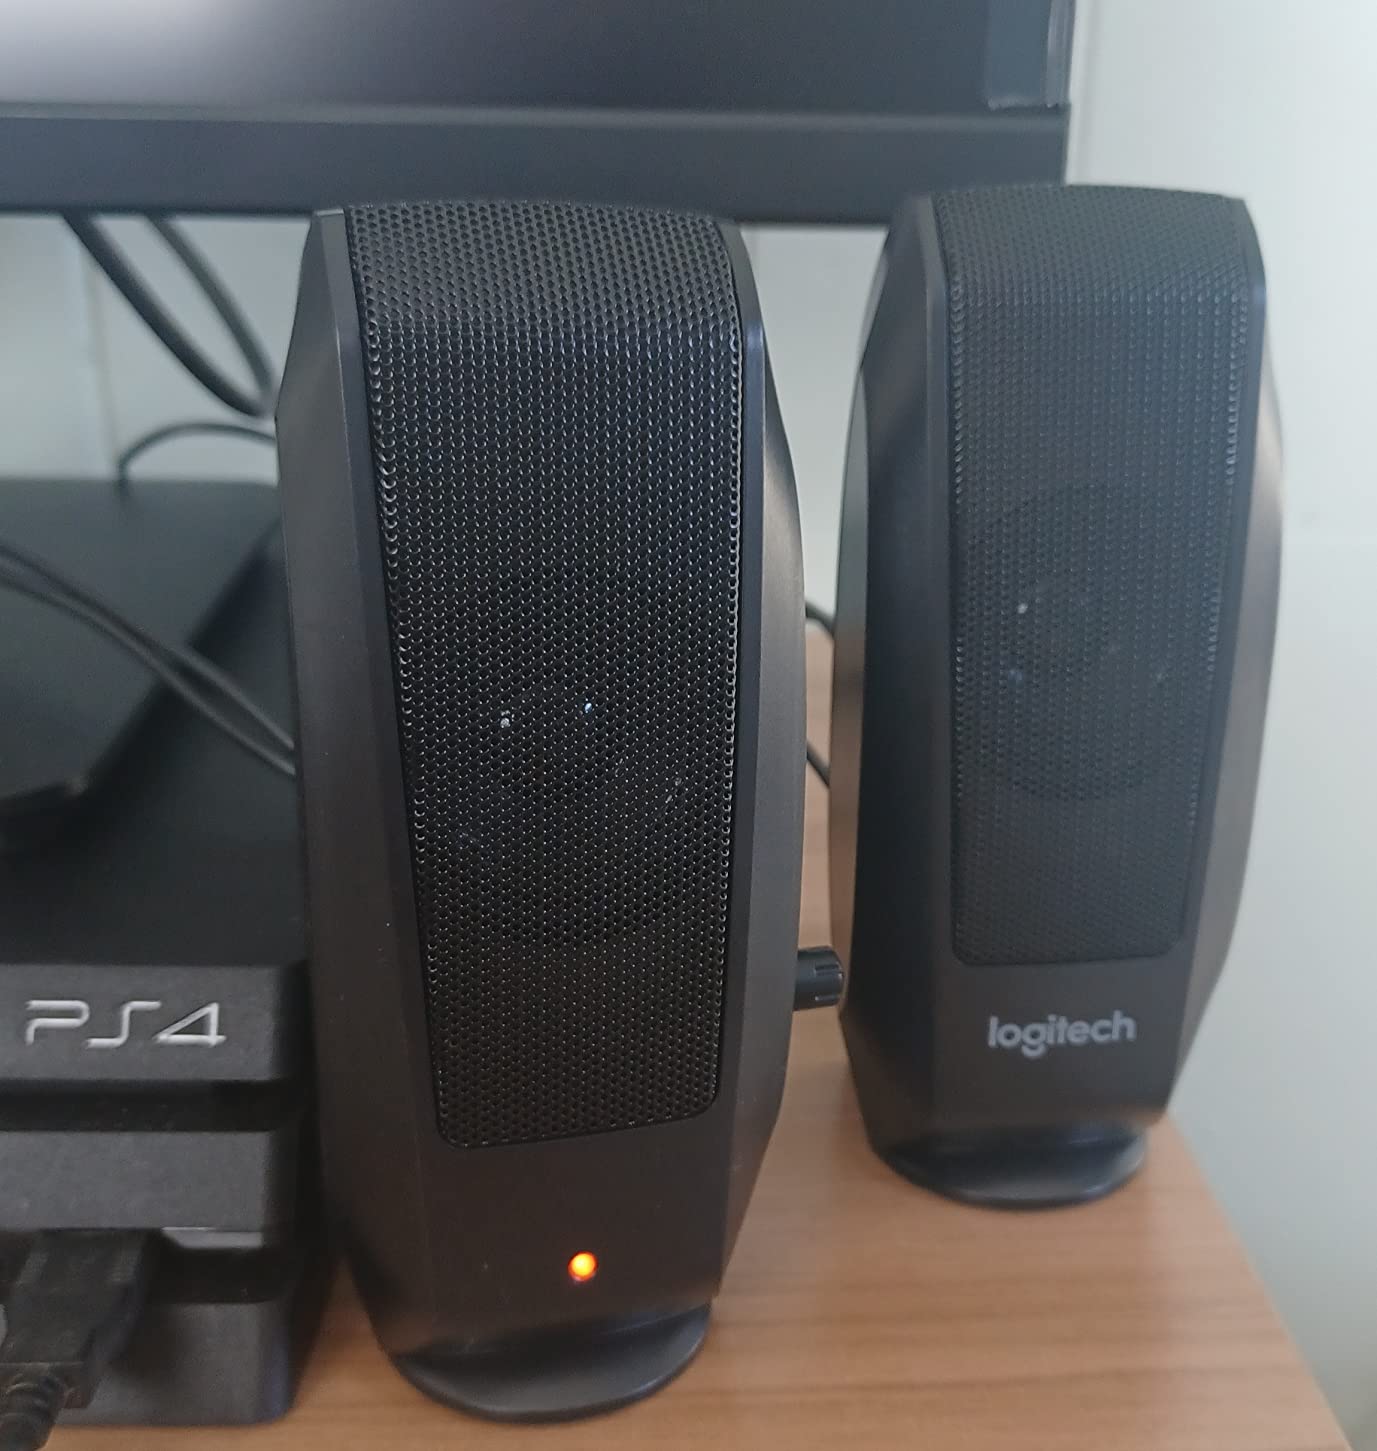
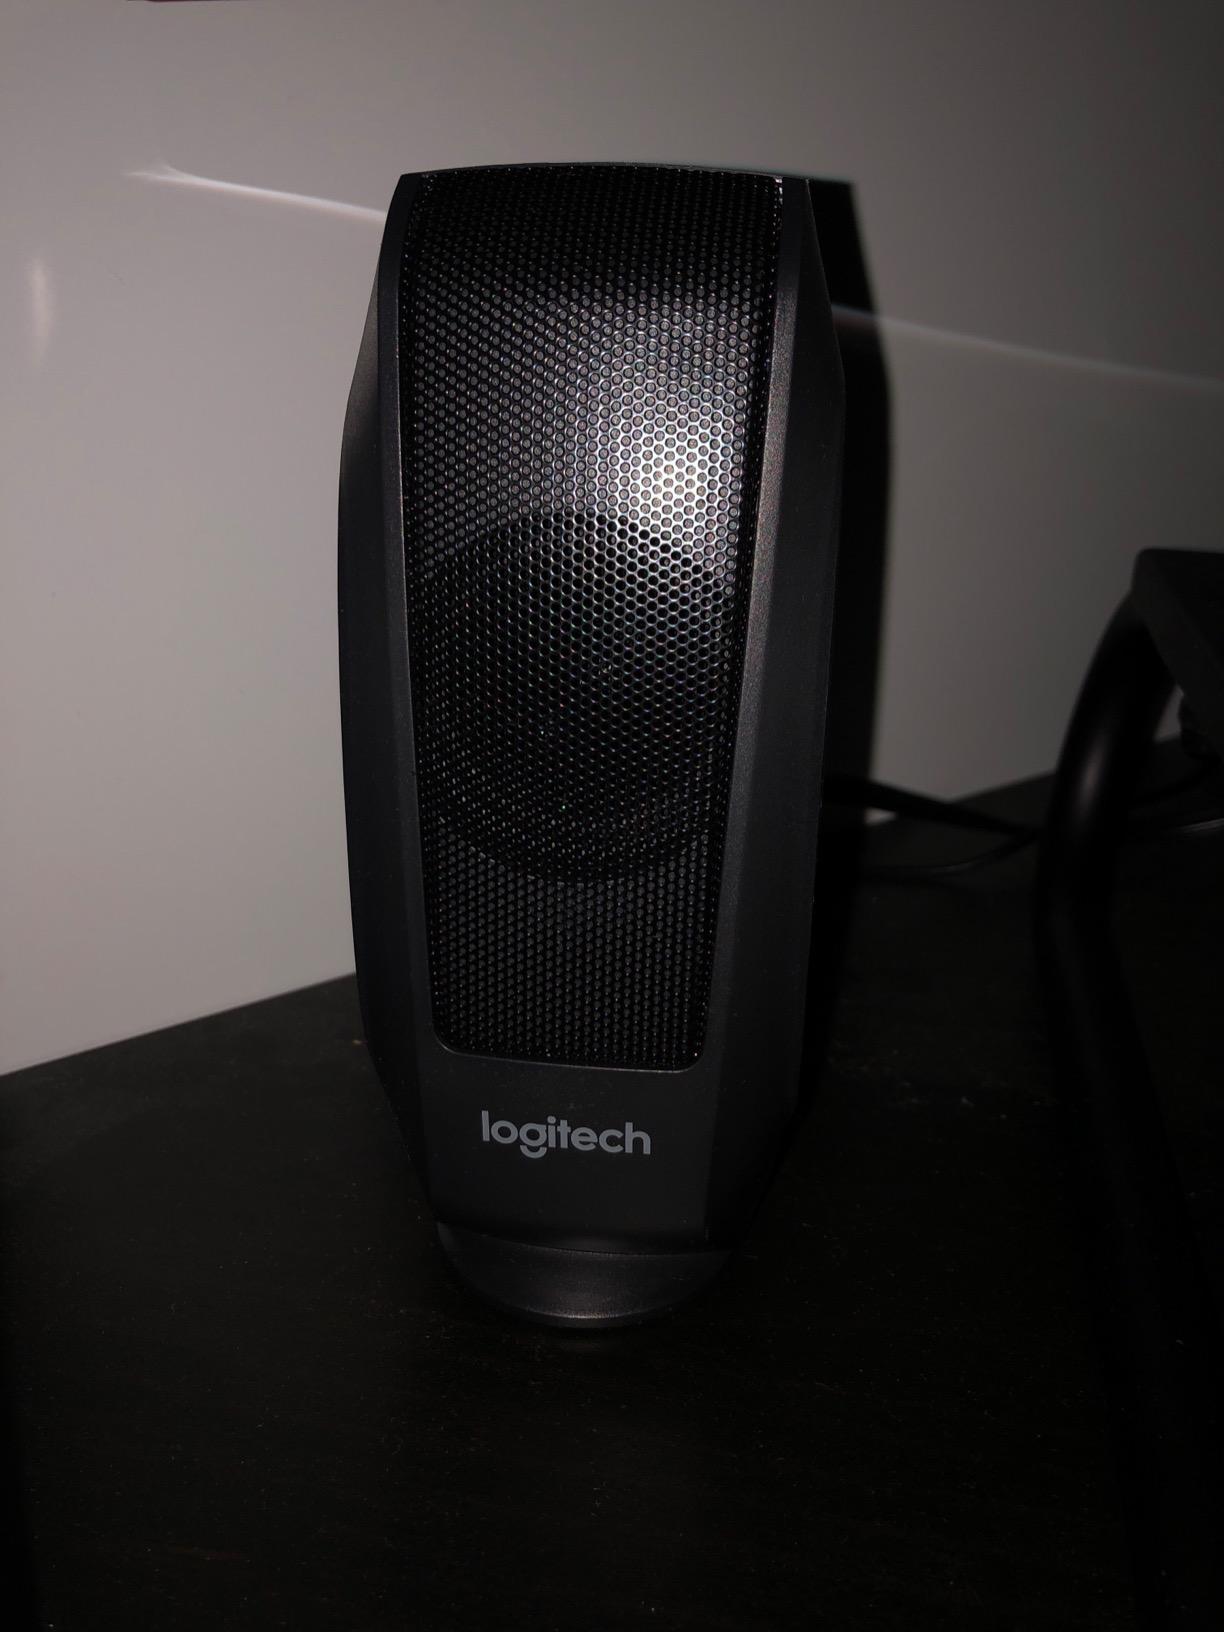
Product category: speaker
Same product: yes